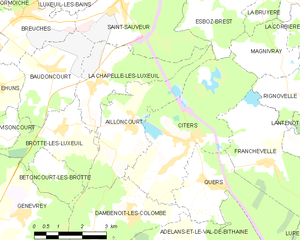
Carte des communes françaises
Ailloncourt est une commune française située dans le département de la Haute-Saône, en région Bourgogne-Franche-Comté.